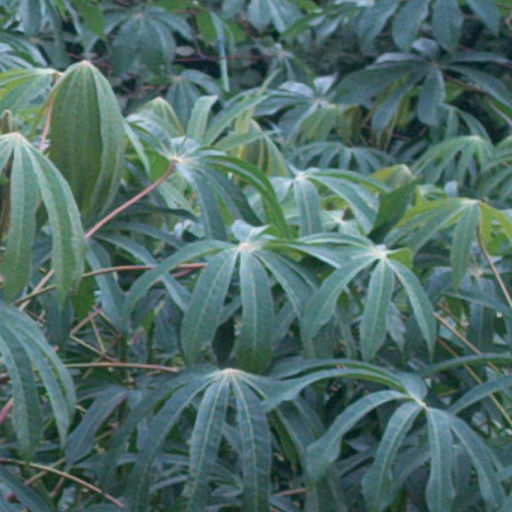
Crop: cassava